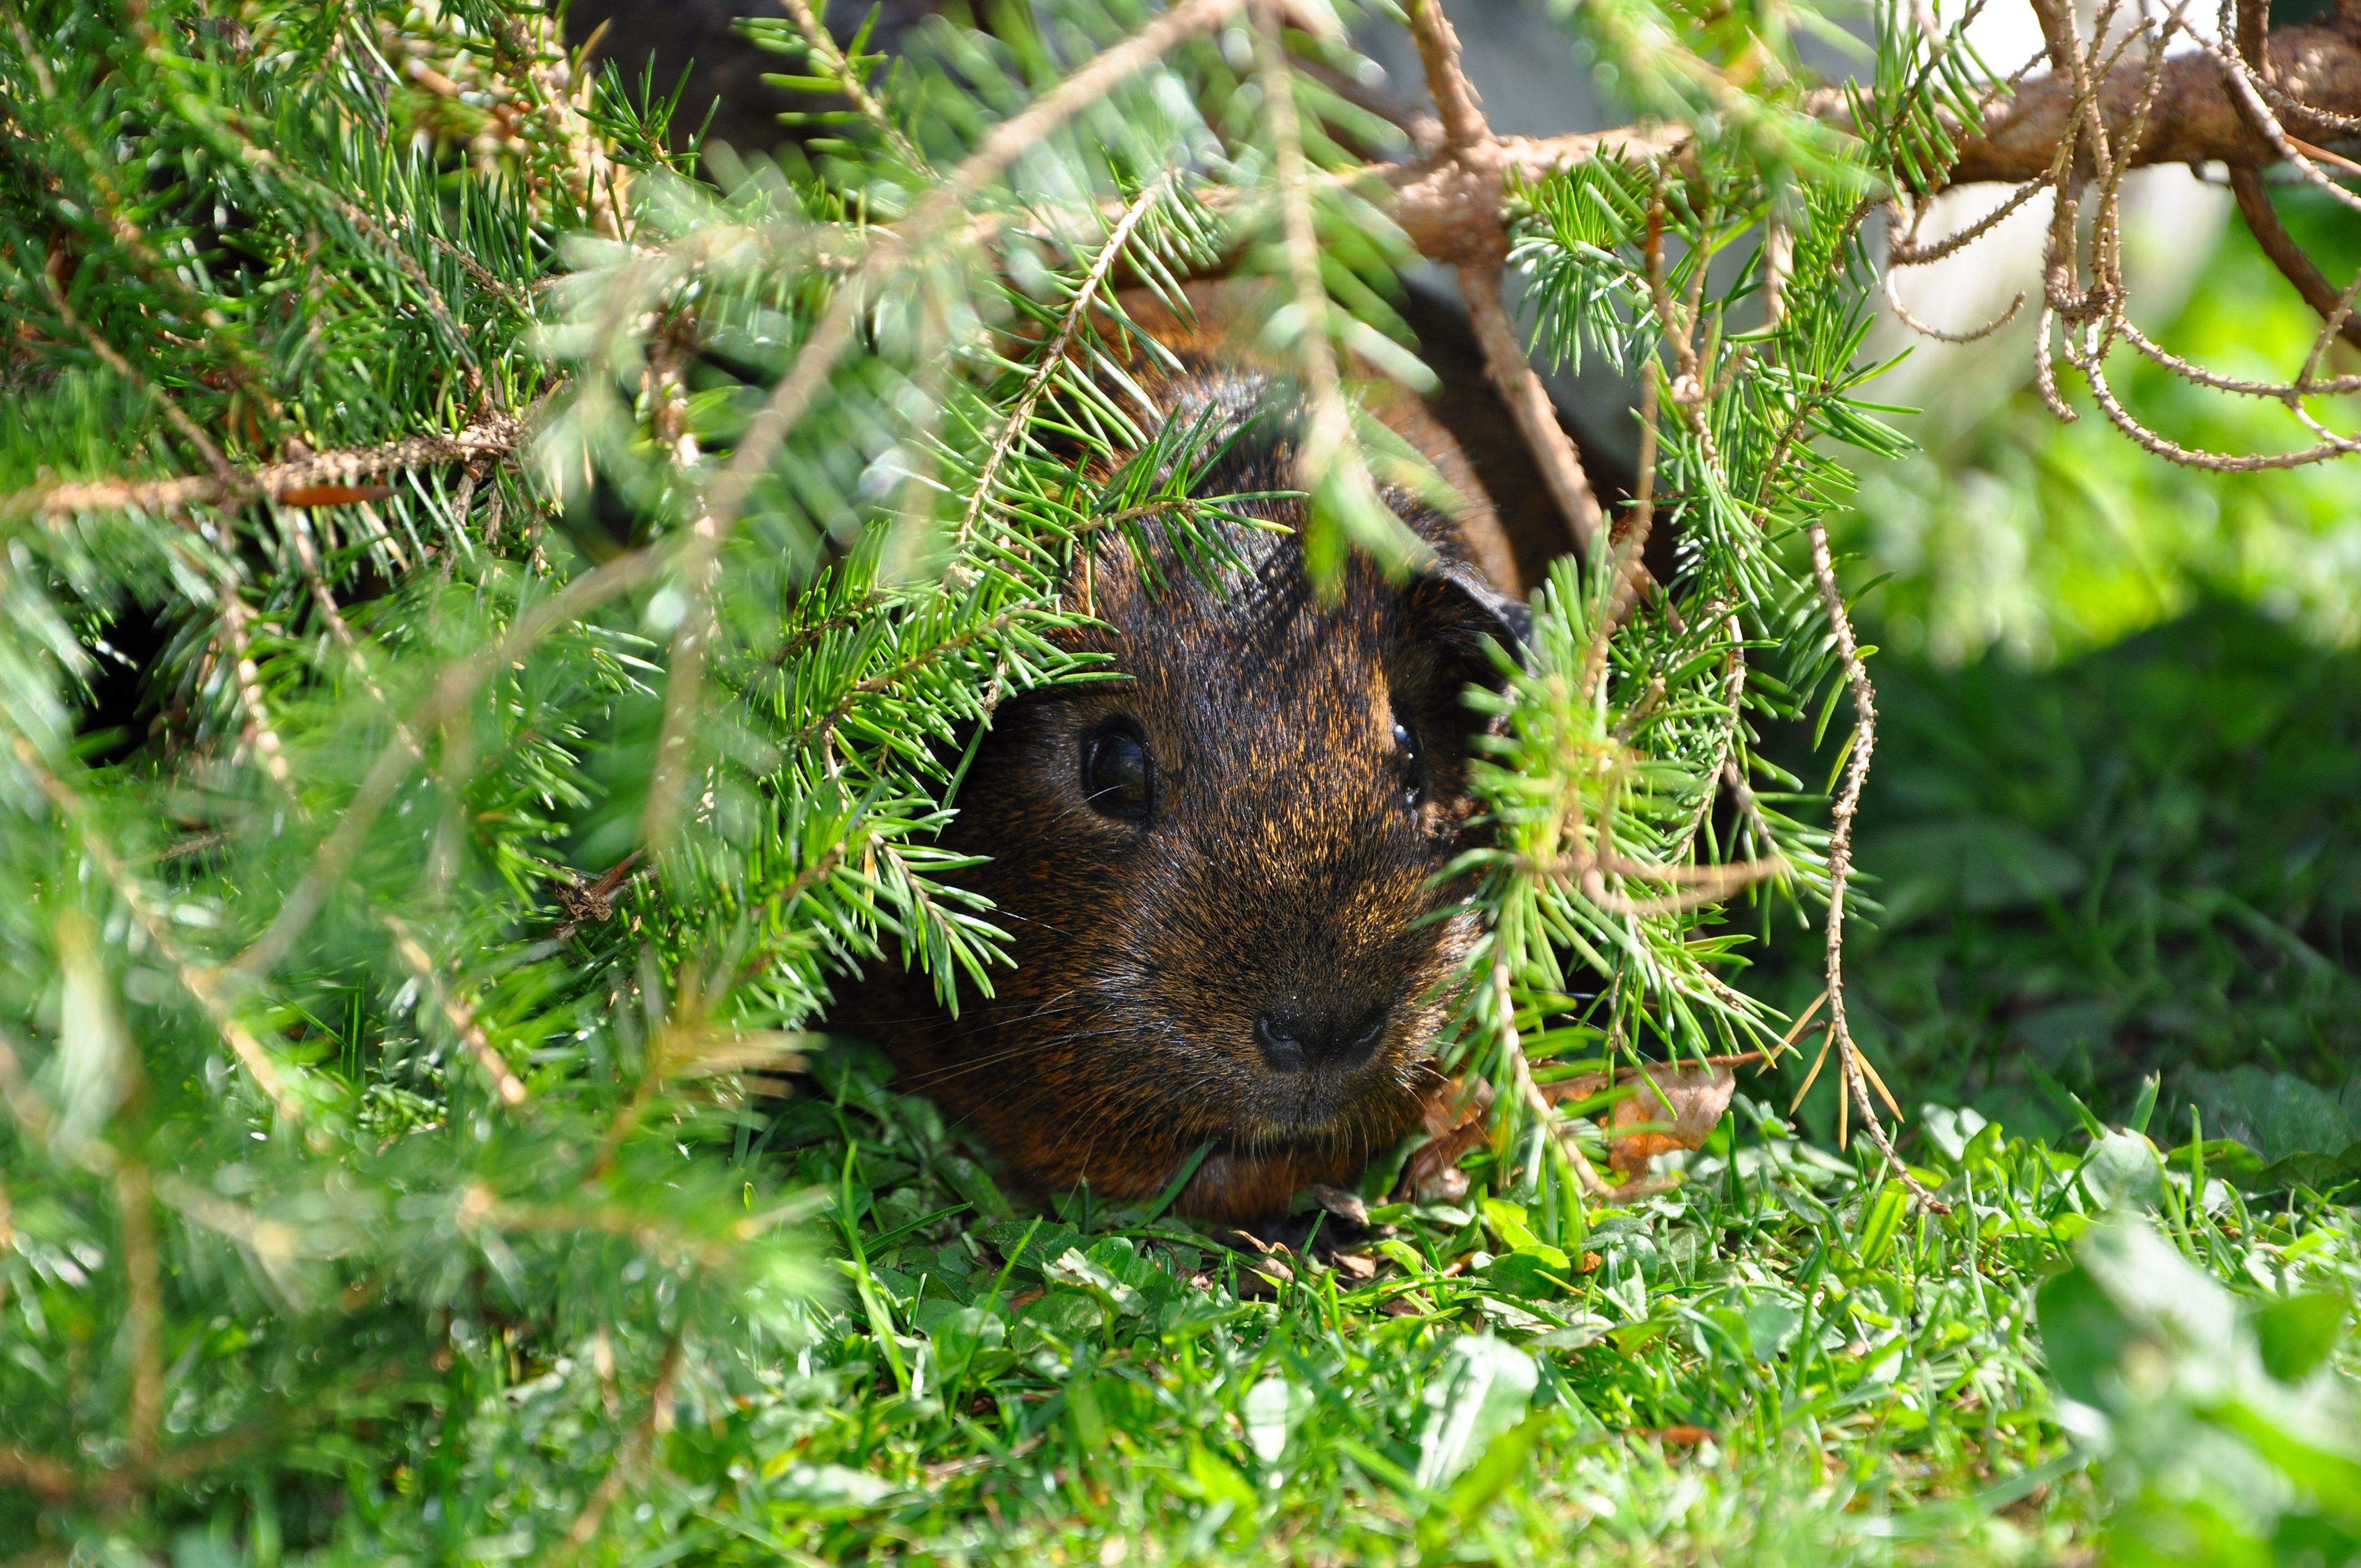
wildlife, pet, mammal, squirrel, rodent, fauna, guinea pig, nager